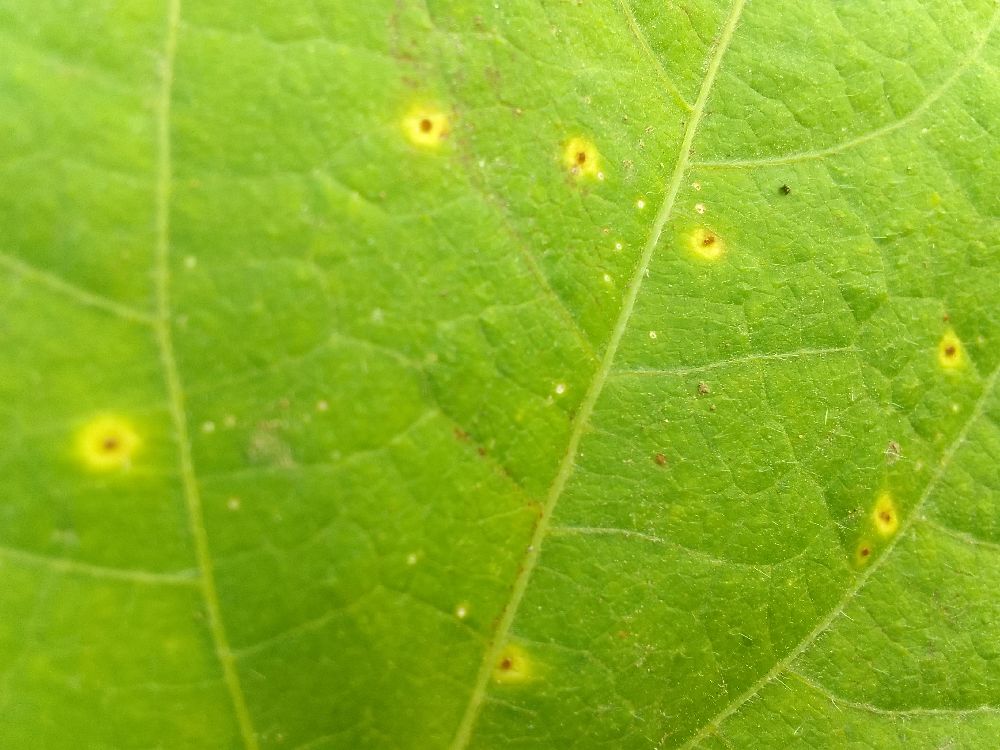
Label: rust